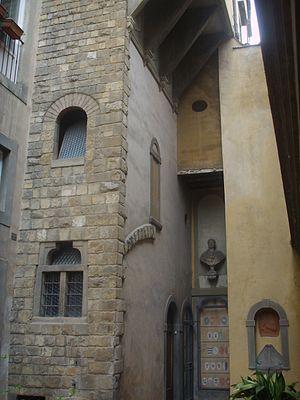
Le palais Pucci est un palais de style Renaissance situé à Florence au nᵒ 6 de la Via dei Pucci, entre la via dei Servi et la via Ricasoli, au nord proche du Duomo.